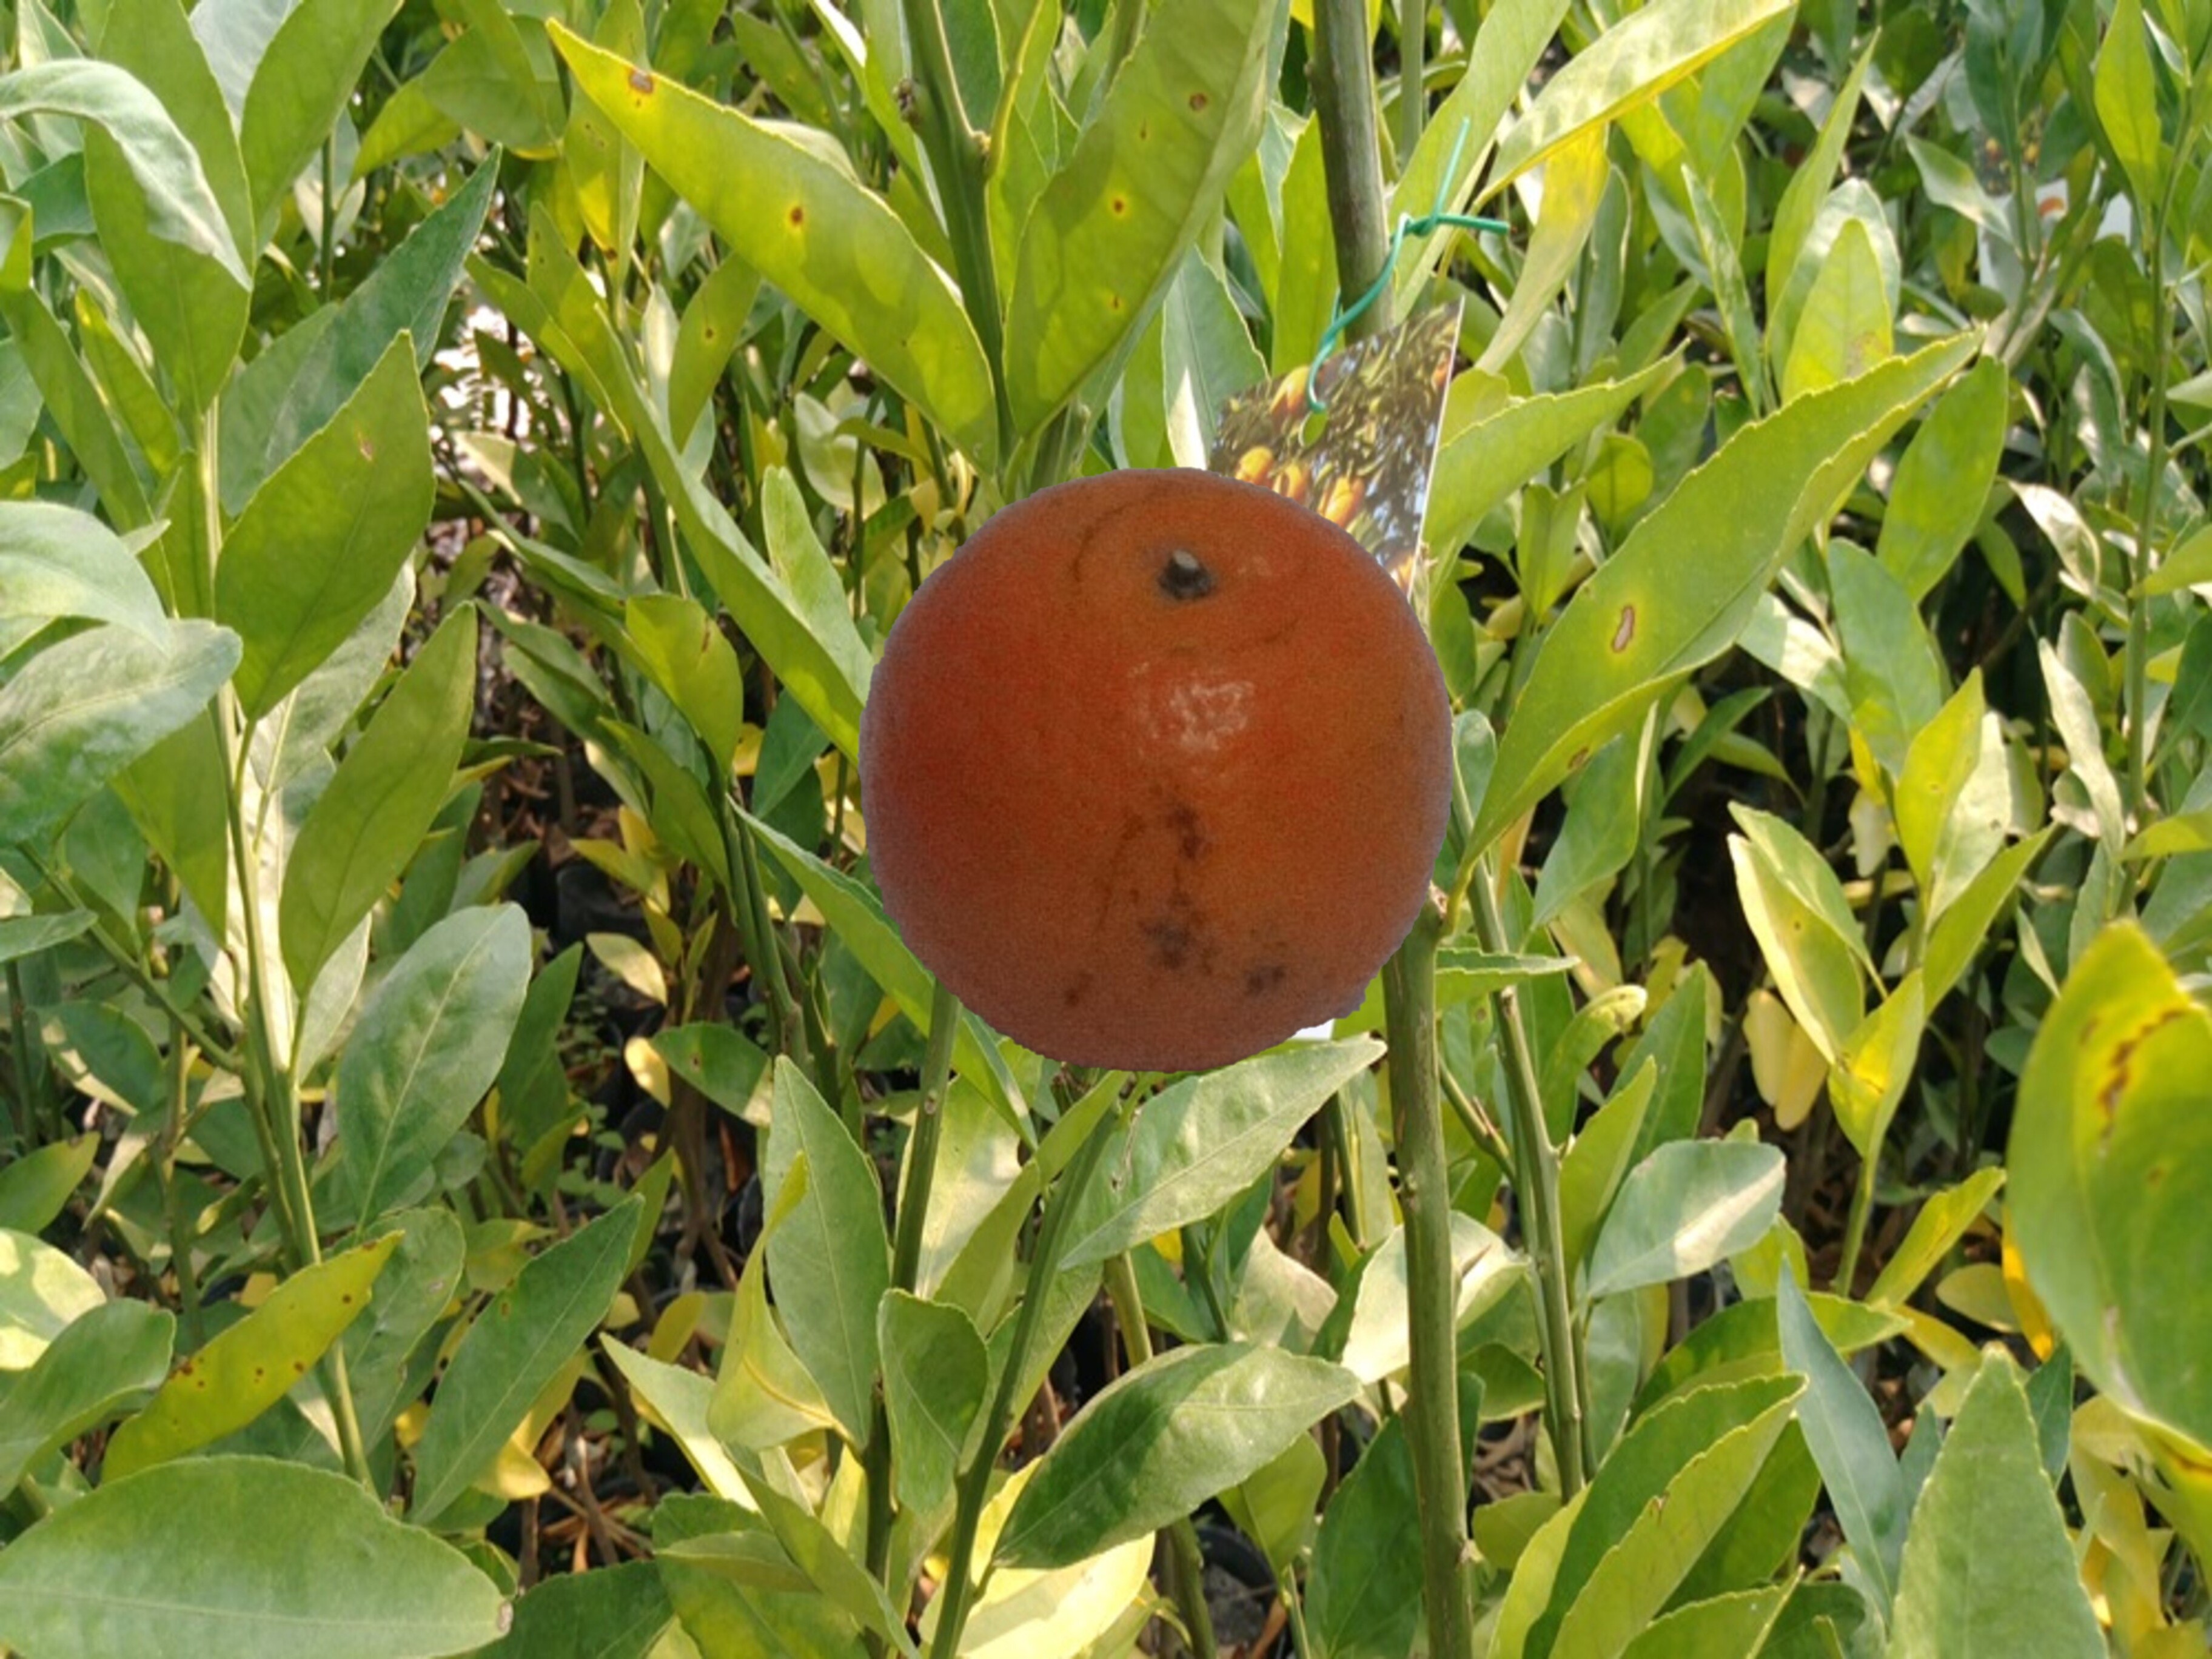
Citrus fruit variety: tankan